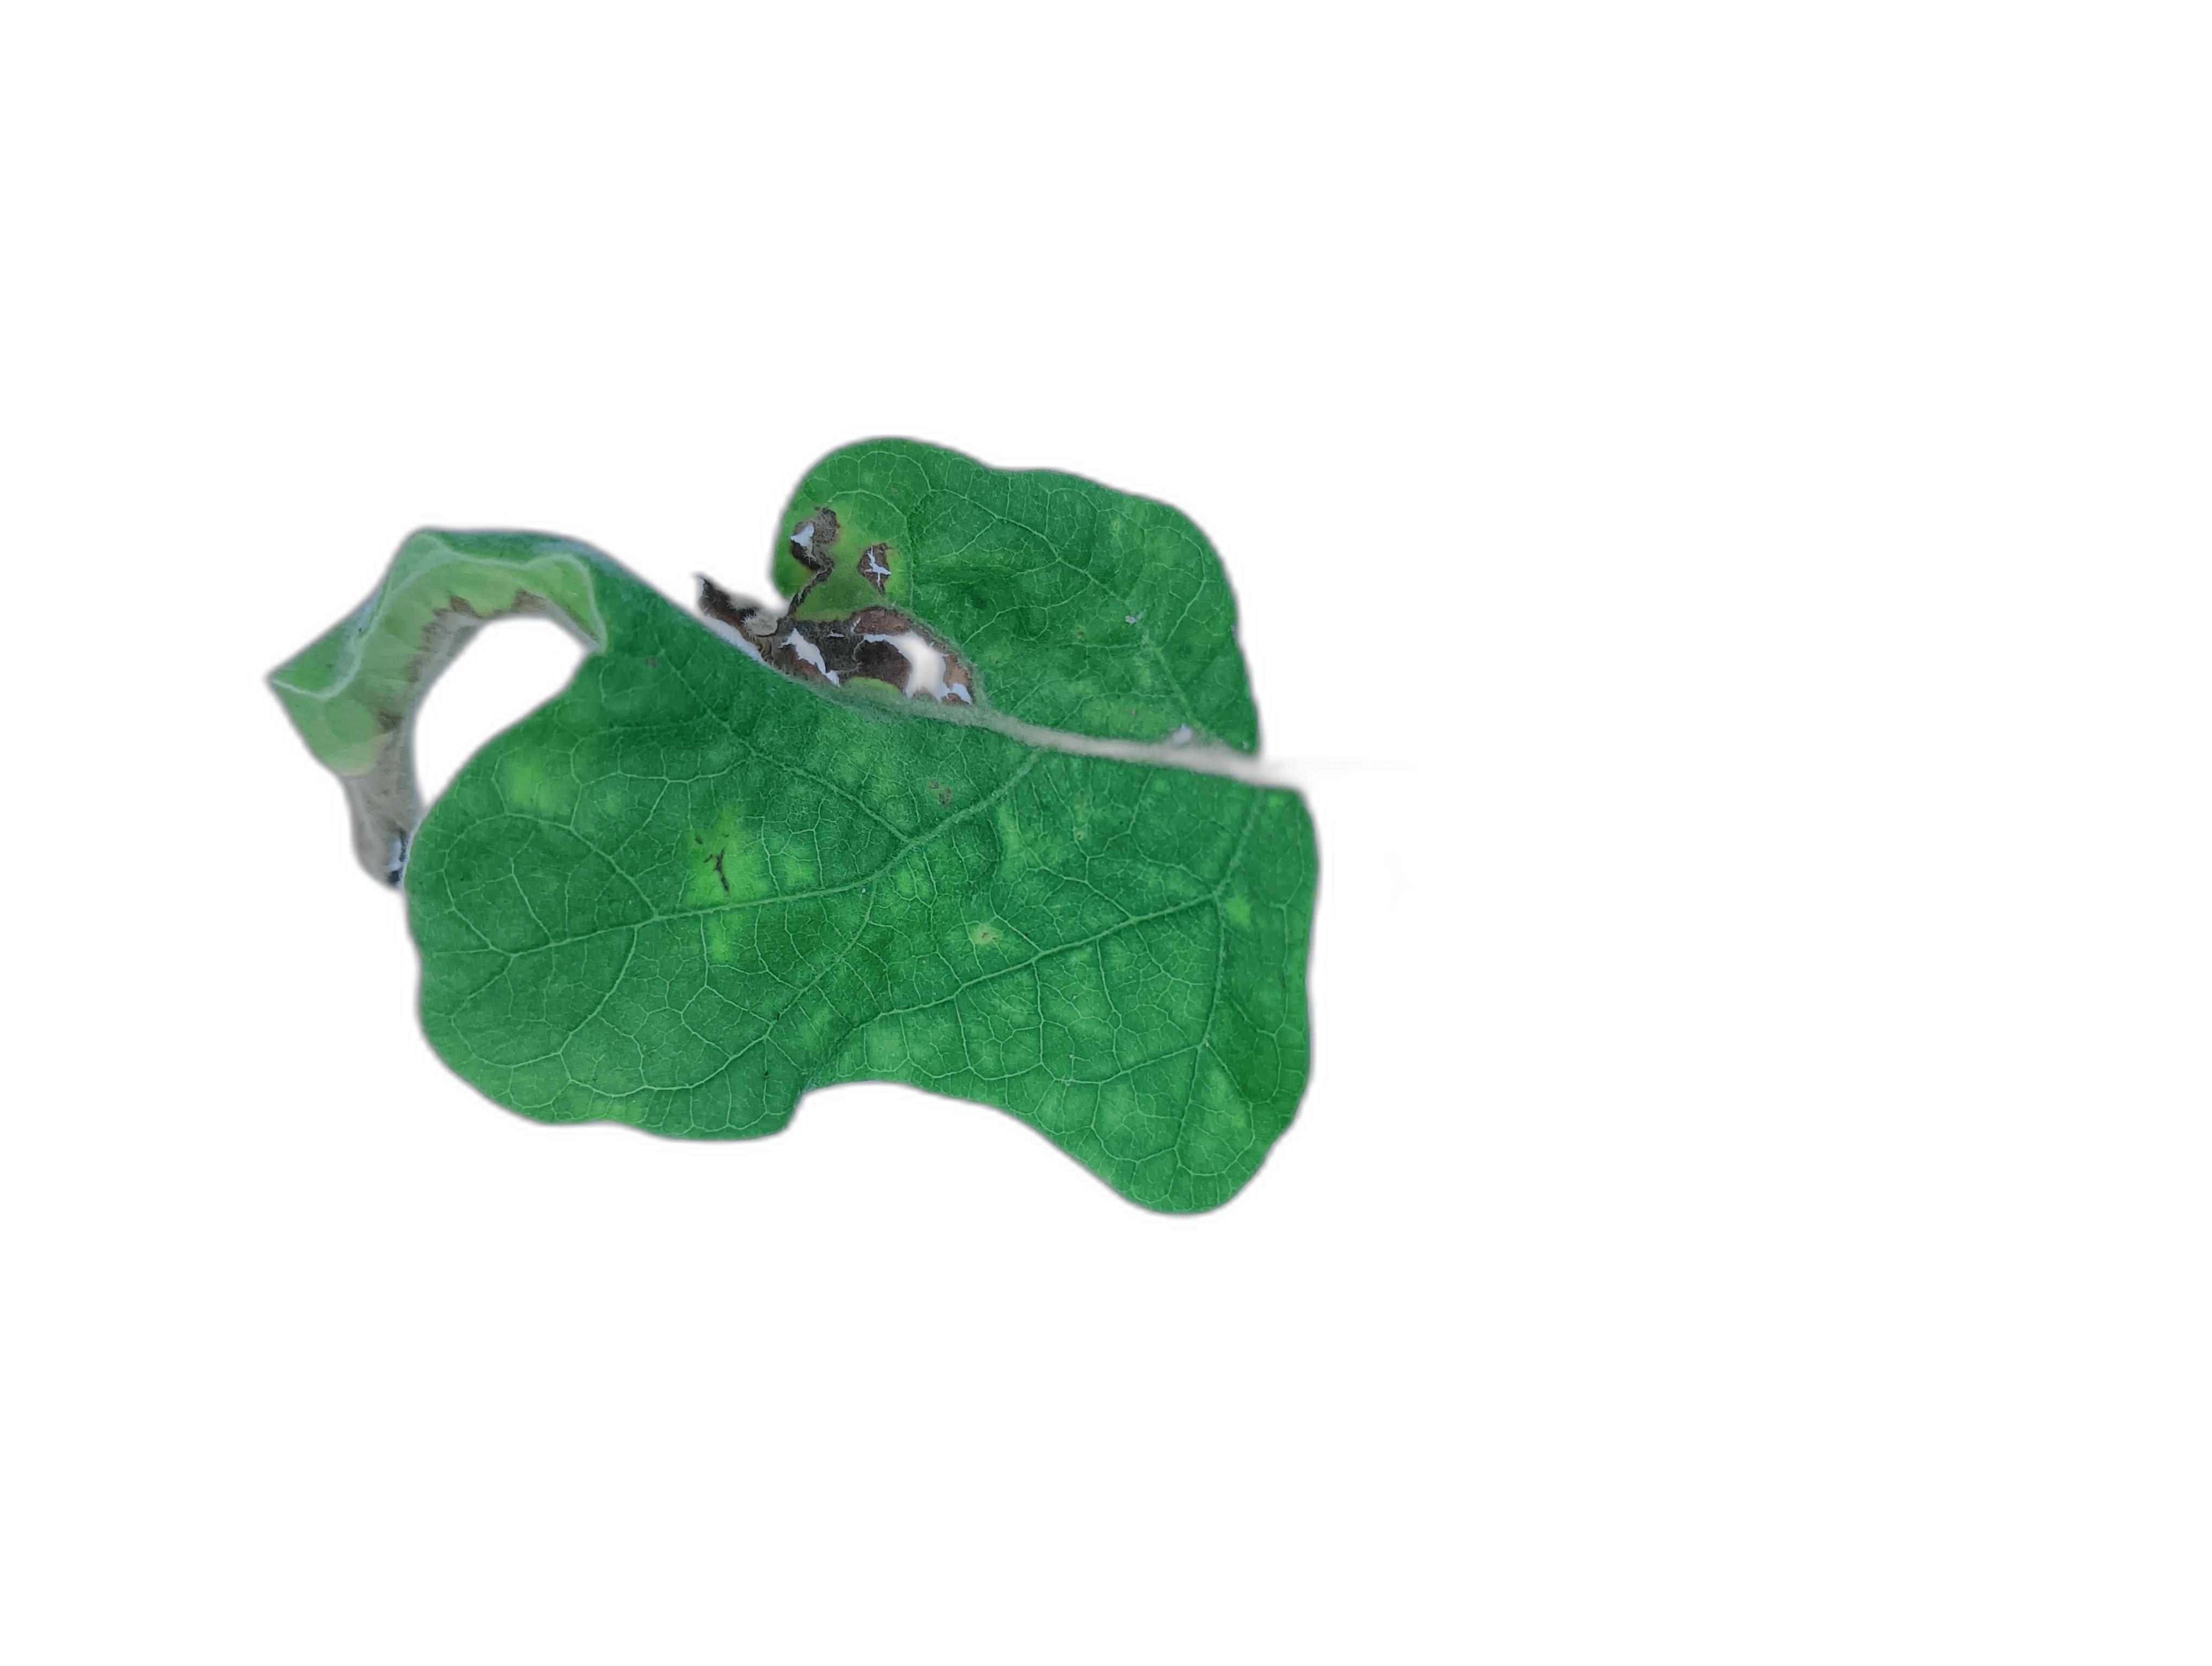
Label: Leaf Spot Disease